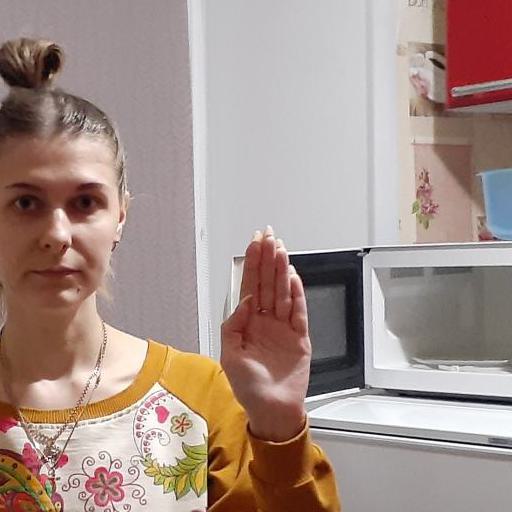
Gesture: stop